Hills, Dales and The Vinyard

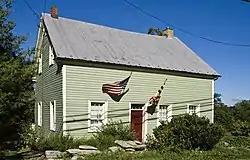
Hills, Dales and The Vinyard, August 2011

Hills, Dales and The Vinyard is a historic home located at Keedysville, Washington County, Maryland, United States. It is a two-story late 18th century log house, with an early 19th-century stone addition. The property also includes stone retaining walls, stone fences, a stone bank barn foundation, and a late 19th-century timber framed corn crib.